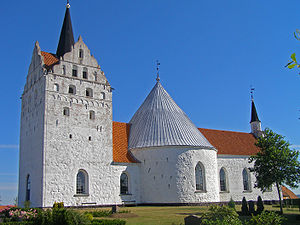
Horne Kirke (Faaborg-Midtfyn Kommune)
Horne Kirke
Horne Kirke i Horne ved Faaborg er Fyns største landsby- og eneste rundkirke. Både denne kirke og de runde kirker i Bjernede og Thorsager er bygget over samme grundplan som Sct. Georgs Kirke i Schlamersdorf, Wagrien.